Republican Palace Museum

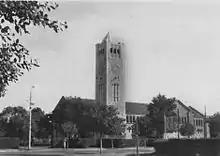

The museum building itself is a historical monument. It was once an Anglican Cathedral. The "All Saints' Cathedral" was commissioned by the British governor-general Reginald Wingate and completed in 1912. The Cathedral, which has a Byzantine architectural style and which includes its exhibits, was also inaugurated in 1912.